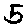
Label: 5